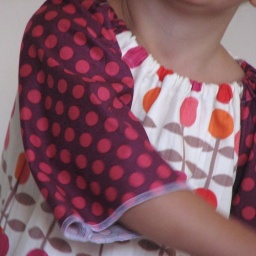
shift dress in berry forest